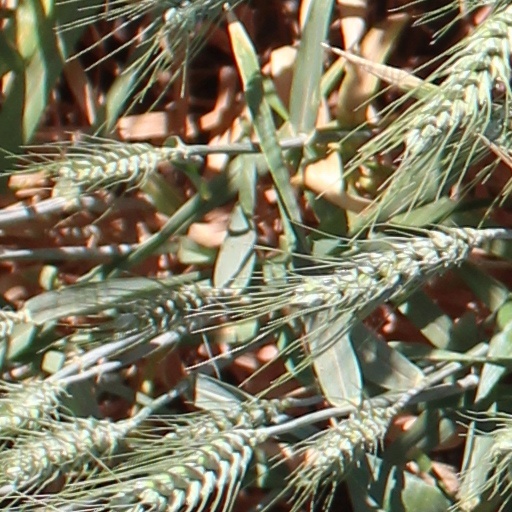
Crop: wheat